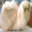
Label: dog